George Bromley (politician)

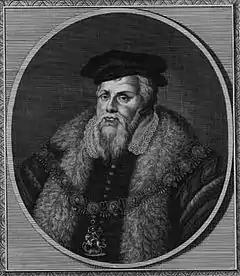
Francis Russell, 2nd Earl of Bedford, another important court contact and powerful in Cornwall as Lord Warden of the Stannaries.

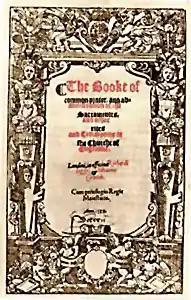
The Book of Common Prayer

The brothers were favoured by the great influence of their relatives. Their mother's family, the Lacons, exercised considerable sway in the Shropshire borough elections. At Much Wenlock the contracting parties to the election were the High Sheriff of Shropshire, the town's bailiff and the bugesses, the sheriff being Richard Newport, who was married to their second cousin, Margaret, the daughter of the late Chief Justice Thomas Bromley. George was elected to the next parliament, the first of Elizabeth's reign, on 19 January 1559, again for Much Wenlock: this time his colleague was Roland Lacon, who was his first cousin and Blount's uncle.